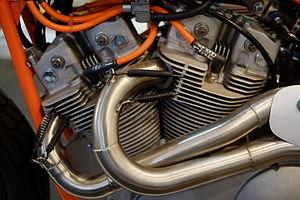
La Harley-Davidson XR-750 est une moto de course construite par Harley-Davidson depuis 1970, principalement pour les courses de dirt track, mais aussi pour les courses sur route avec sa variante XRTT. La XR-750 a été conçue en 1966 pour répondre à un changement de règlement du AMA Grand National Championship qui permit à d'autres marques, notamment japonaises et britanniques, de rivaliser avec la reine des motos de course d'alors, la Harley-Davidson KR. La XR-750 est la moto qui a remporté le plus de courses dans l'histoire de l'American Motorcyclist Association.